Saigō Tanomo

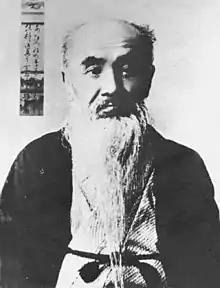
One of the few images of Saigō Tanomo

was a Japanese samurai of the late Edo period. Chief senior councilor ("hittōgarō" 筆頭家老) of the Aizu clan, he achieved fame due to his distinguished action in the Boshin War. He adopted the name Hoshina Chikanori (保科 近野里). Surviving the war, he became a Shinto priest, and achieved renown as a martial artist. He is considered one of the teachers of the famed Takeda Sōkaku.